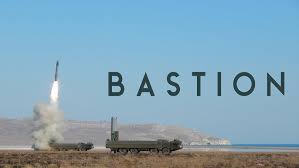
Label: Rs-24